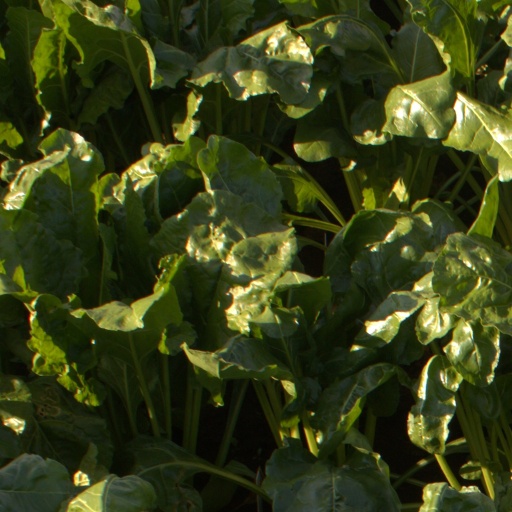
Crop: sugar beet